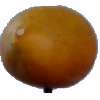
Label: Cucumber Ripe 2